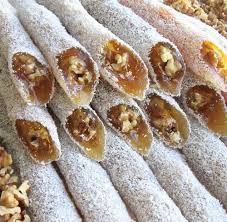
Yemek: lokum